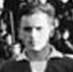
Age: 15